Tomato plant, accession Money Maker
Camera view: bottom (45 deg); turntable rotation: 330 degrees
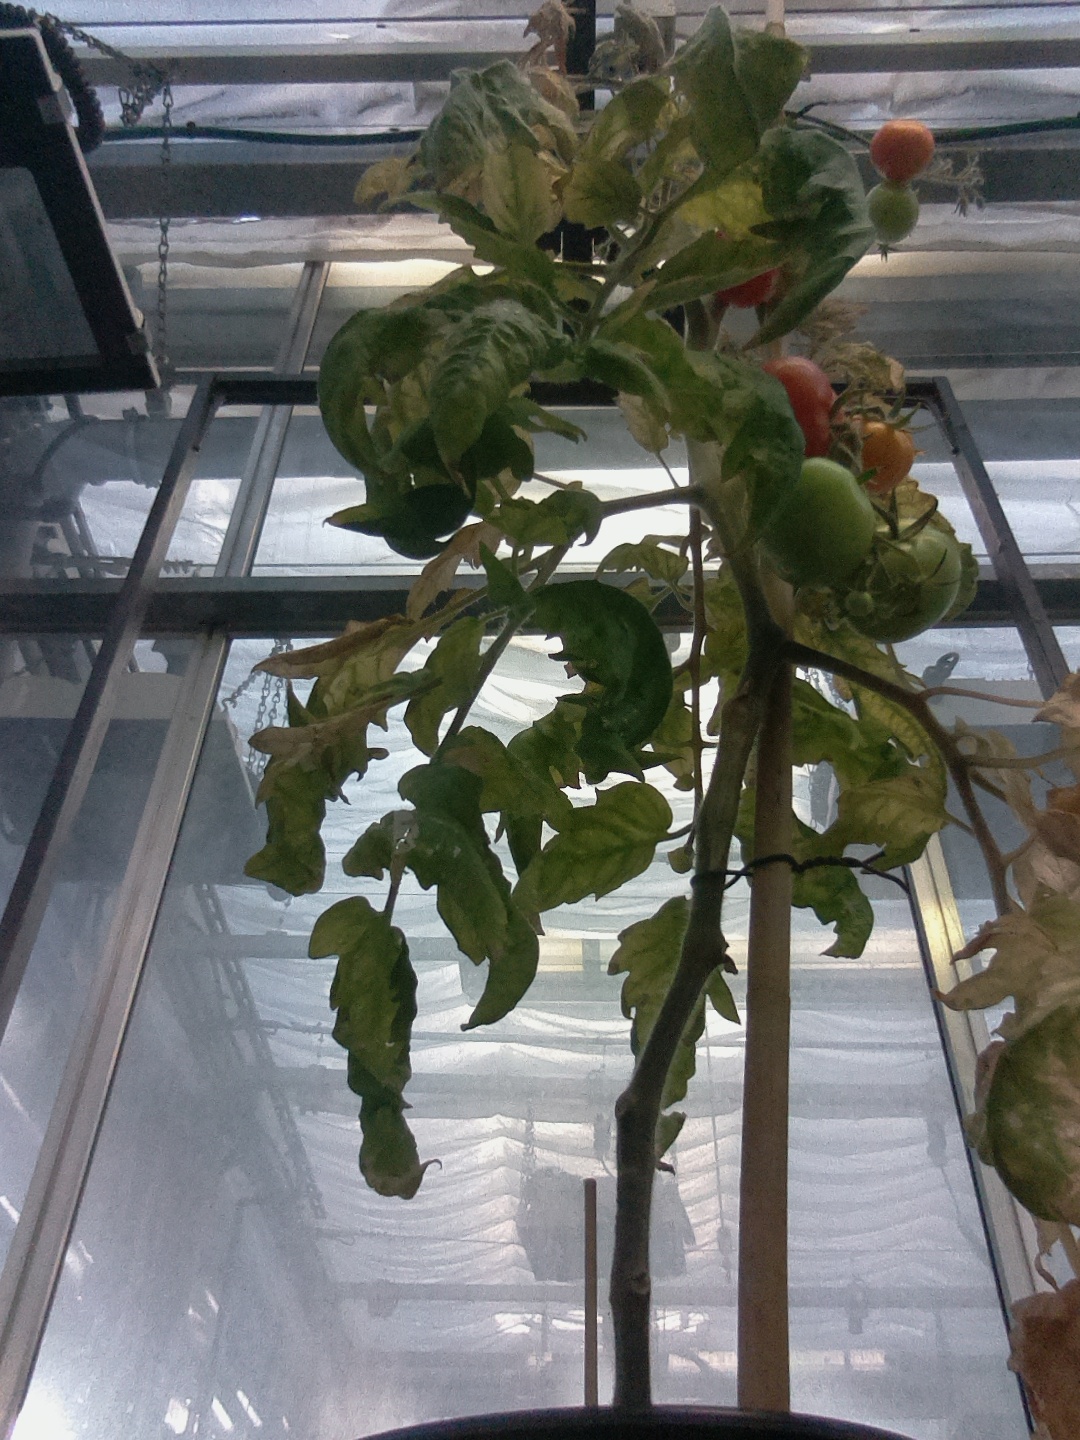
BBCH growth stage 84: 40%-50% of fruits show typical fully ripe color